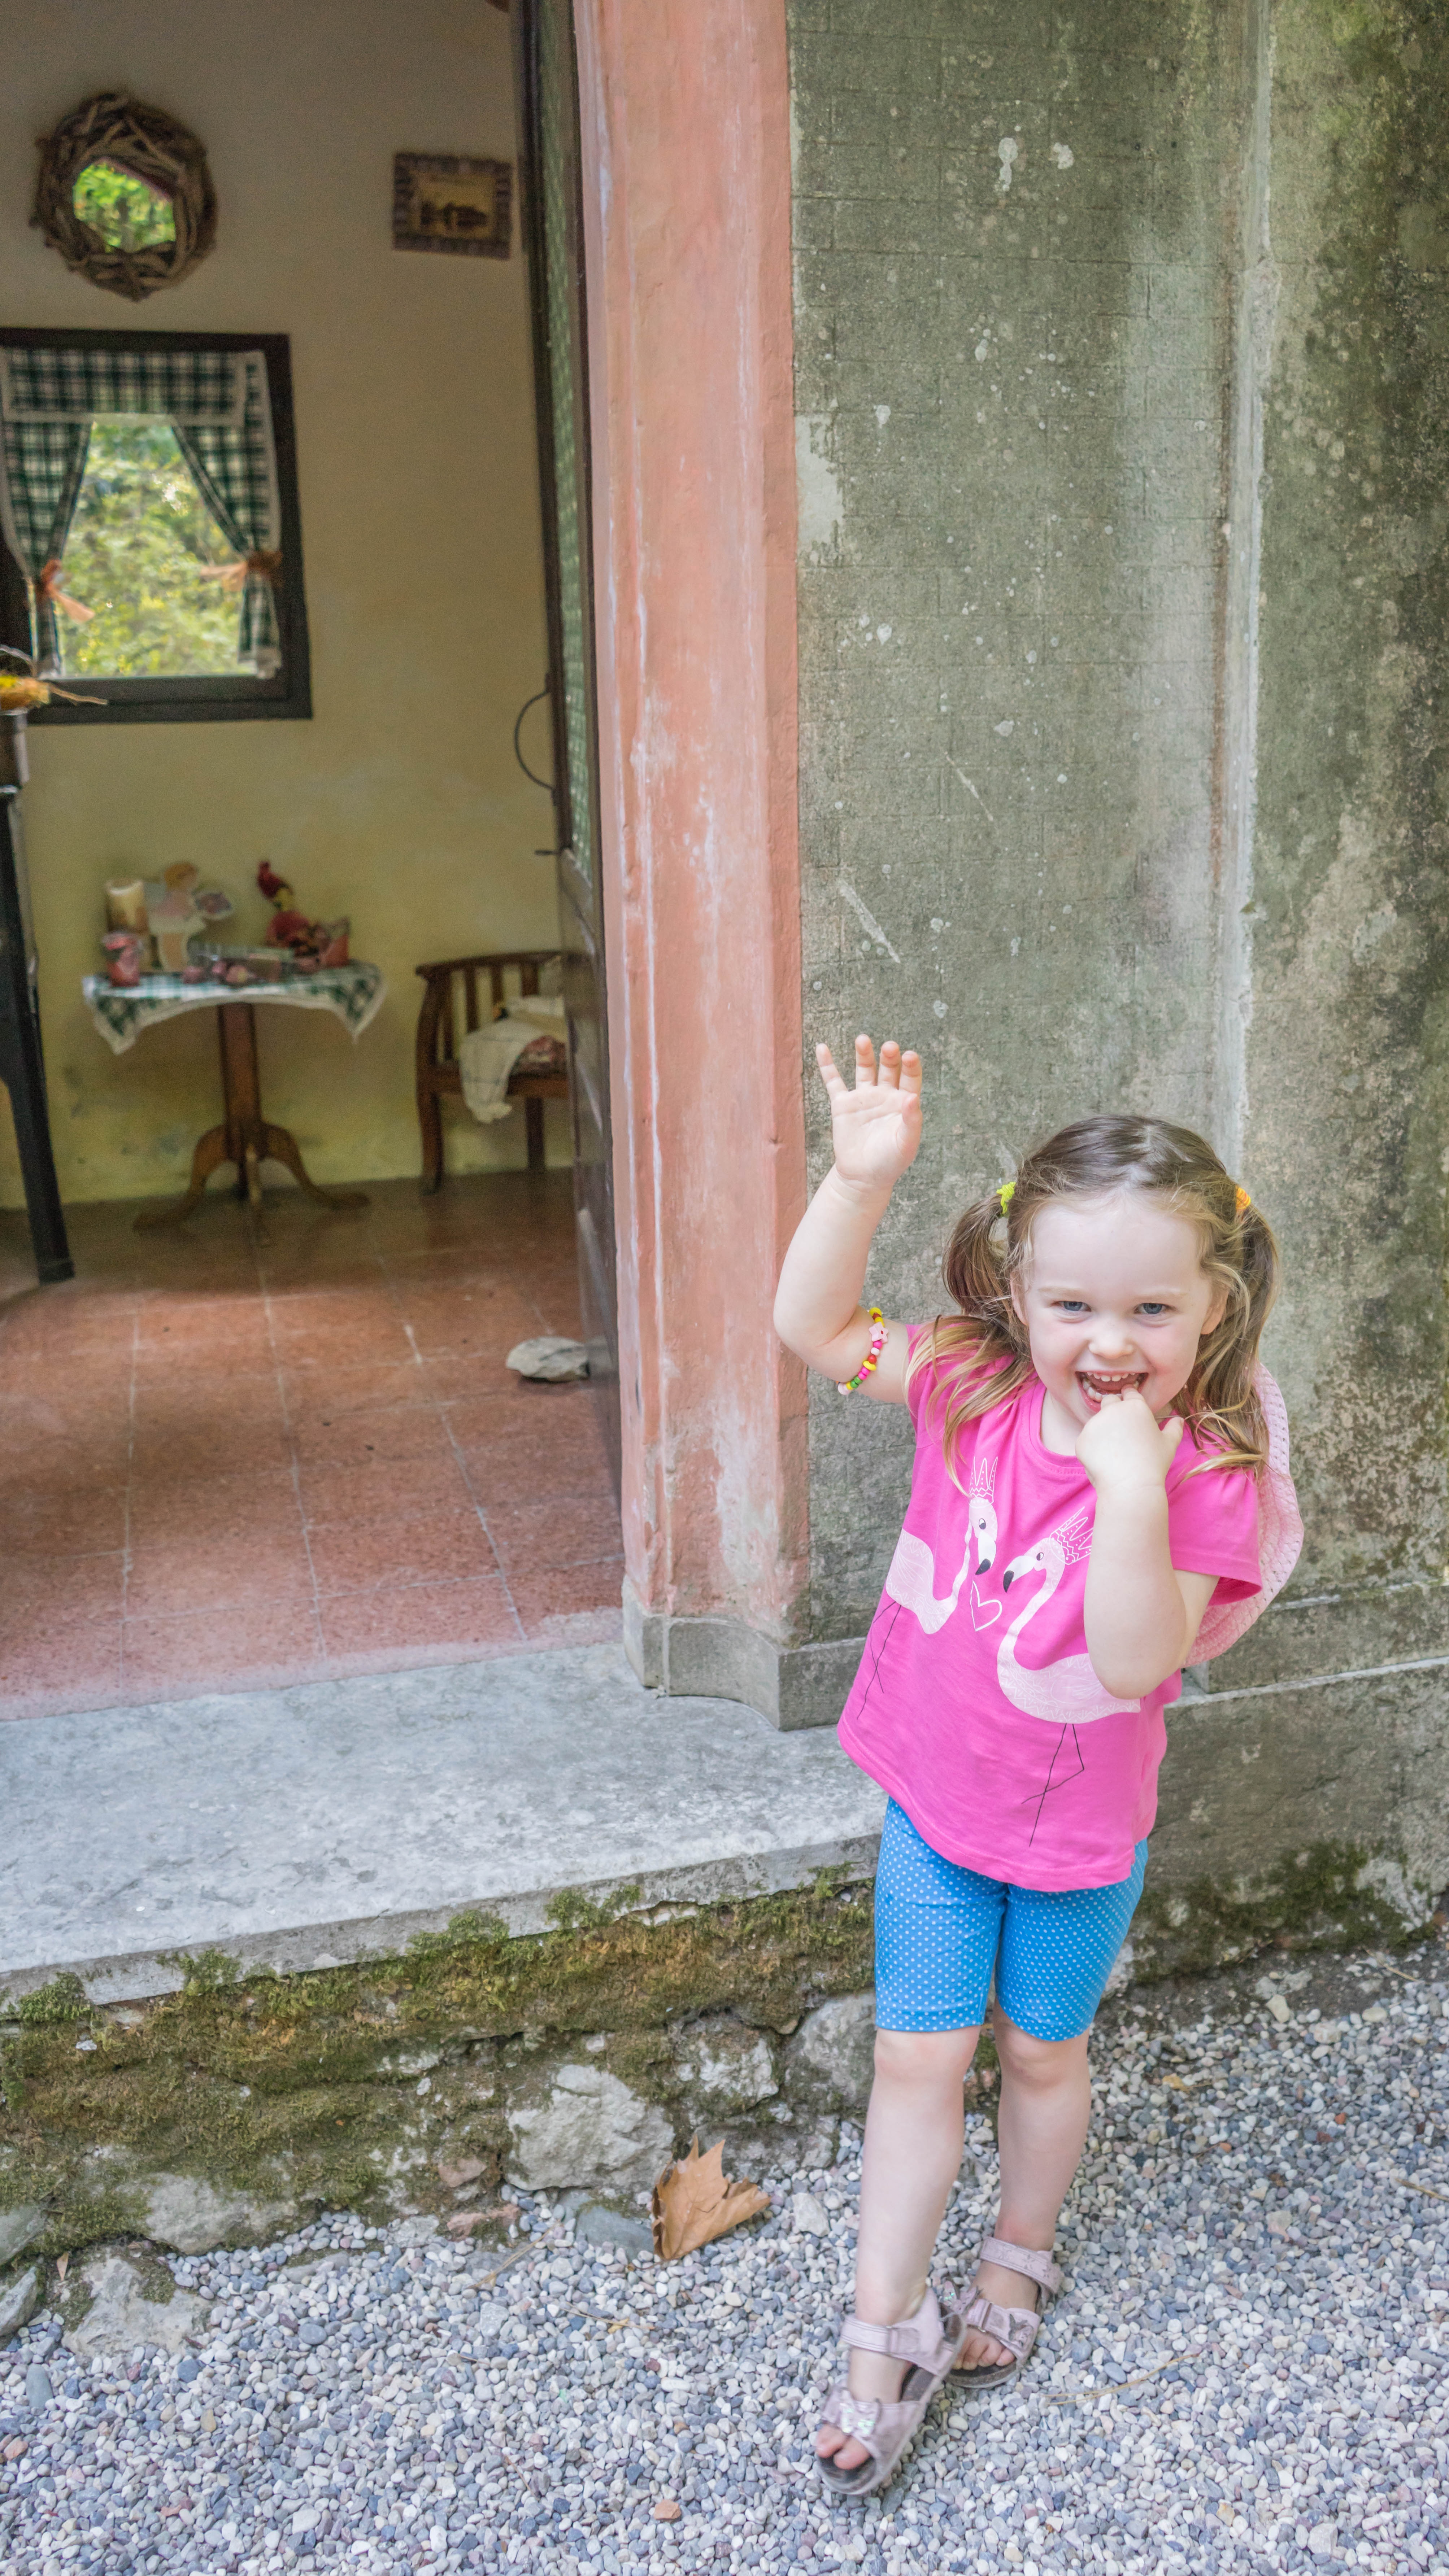
person, people, girl, hair, white, play, kid, cute, vacation, female, portrait, young, spring, youth, color, child, childhood, season, smile, caucasian, cheerful, family, fun, dress, happy, toddler, joy, day, human positions